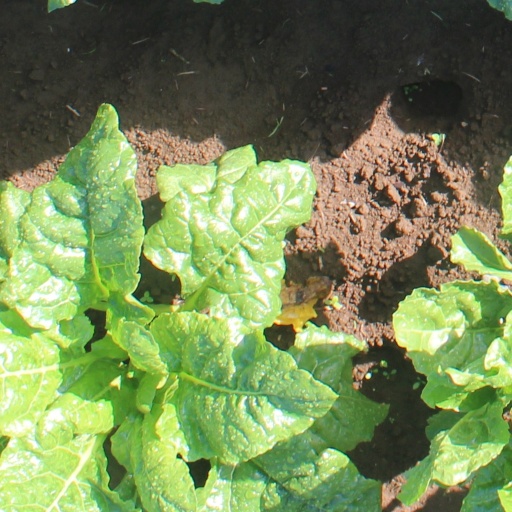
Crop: sugar beet